Question: Please indicate a possible affordance area of the book that can be used for holding
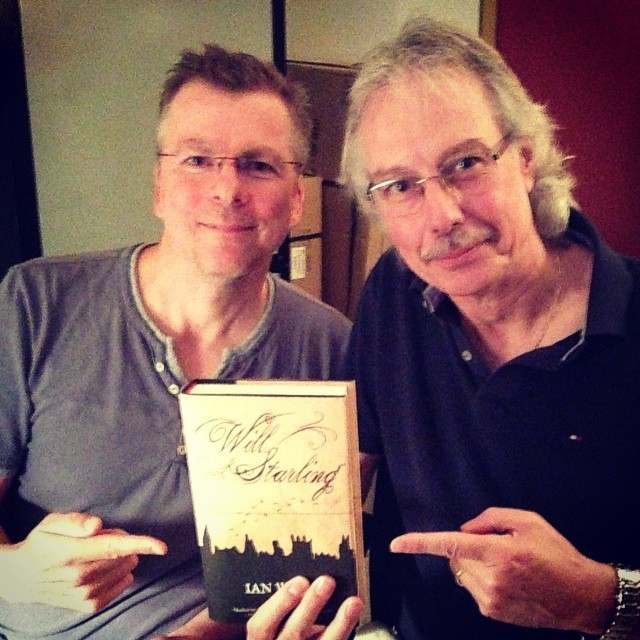
Answer: [179.85, 380.15, 374.737, 629.173]